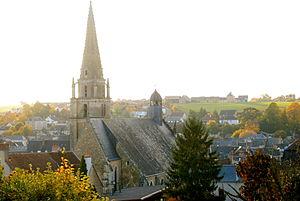
Vue de l'église Notre-Dame de Saint-Calais et d'une partie de la ville.
L’église Notre-Dame de Saint-Calais date des XVᵉ et XVIᵉ siècles. Elle fait l’objet d’un classement au titre des monuments historiques par la liste de 1840.
Saint-Calais est une commune française, située dans le département de la Sarthe en région Pays de la Loire, peuplée de 3 236 habitants.